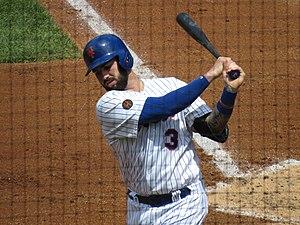
Tomás Nido est un receveur des Mets de New York de la Ligue majeure de baseball.